Jesús Julio Carnero

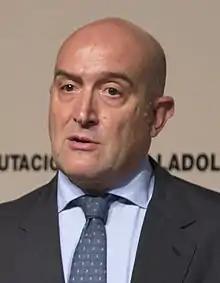
Jesús Julio Carnero

Jesús Julio Carnero García (born 5 March 1964) is a Spanish People's Party (PP) politician.